Royal Canadian Air Cadets

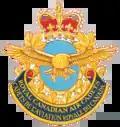
Badge

Originally approved in 1941, the Royal Canadian Air Cadets Ensign was modified in 1971 to incorporate the National Flag in the canton. The flag parallels a Canadian Armed Forces command flag (as distinct from a Command Colour). The ensign is normally flown at the squadron and often carried as part of a flag party. It is always flown from a mast or pole at air cadet summer training centres.